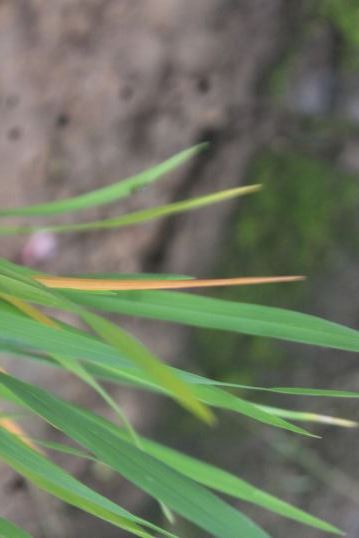
Disease: Tungro